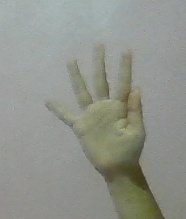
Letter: sheen